Anti-CRISPR

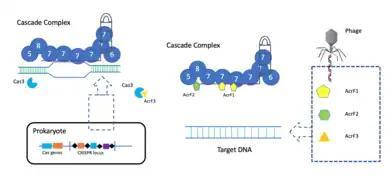

Within all the Anti-CRISPR proteins that have been discovered so far, mechanisms have been described for only 15 of among them. These mechanisms can be divided into three different types: crRNA loading interference, DNA binding blockage and DNA cleavage prevention.